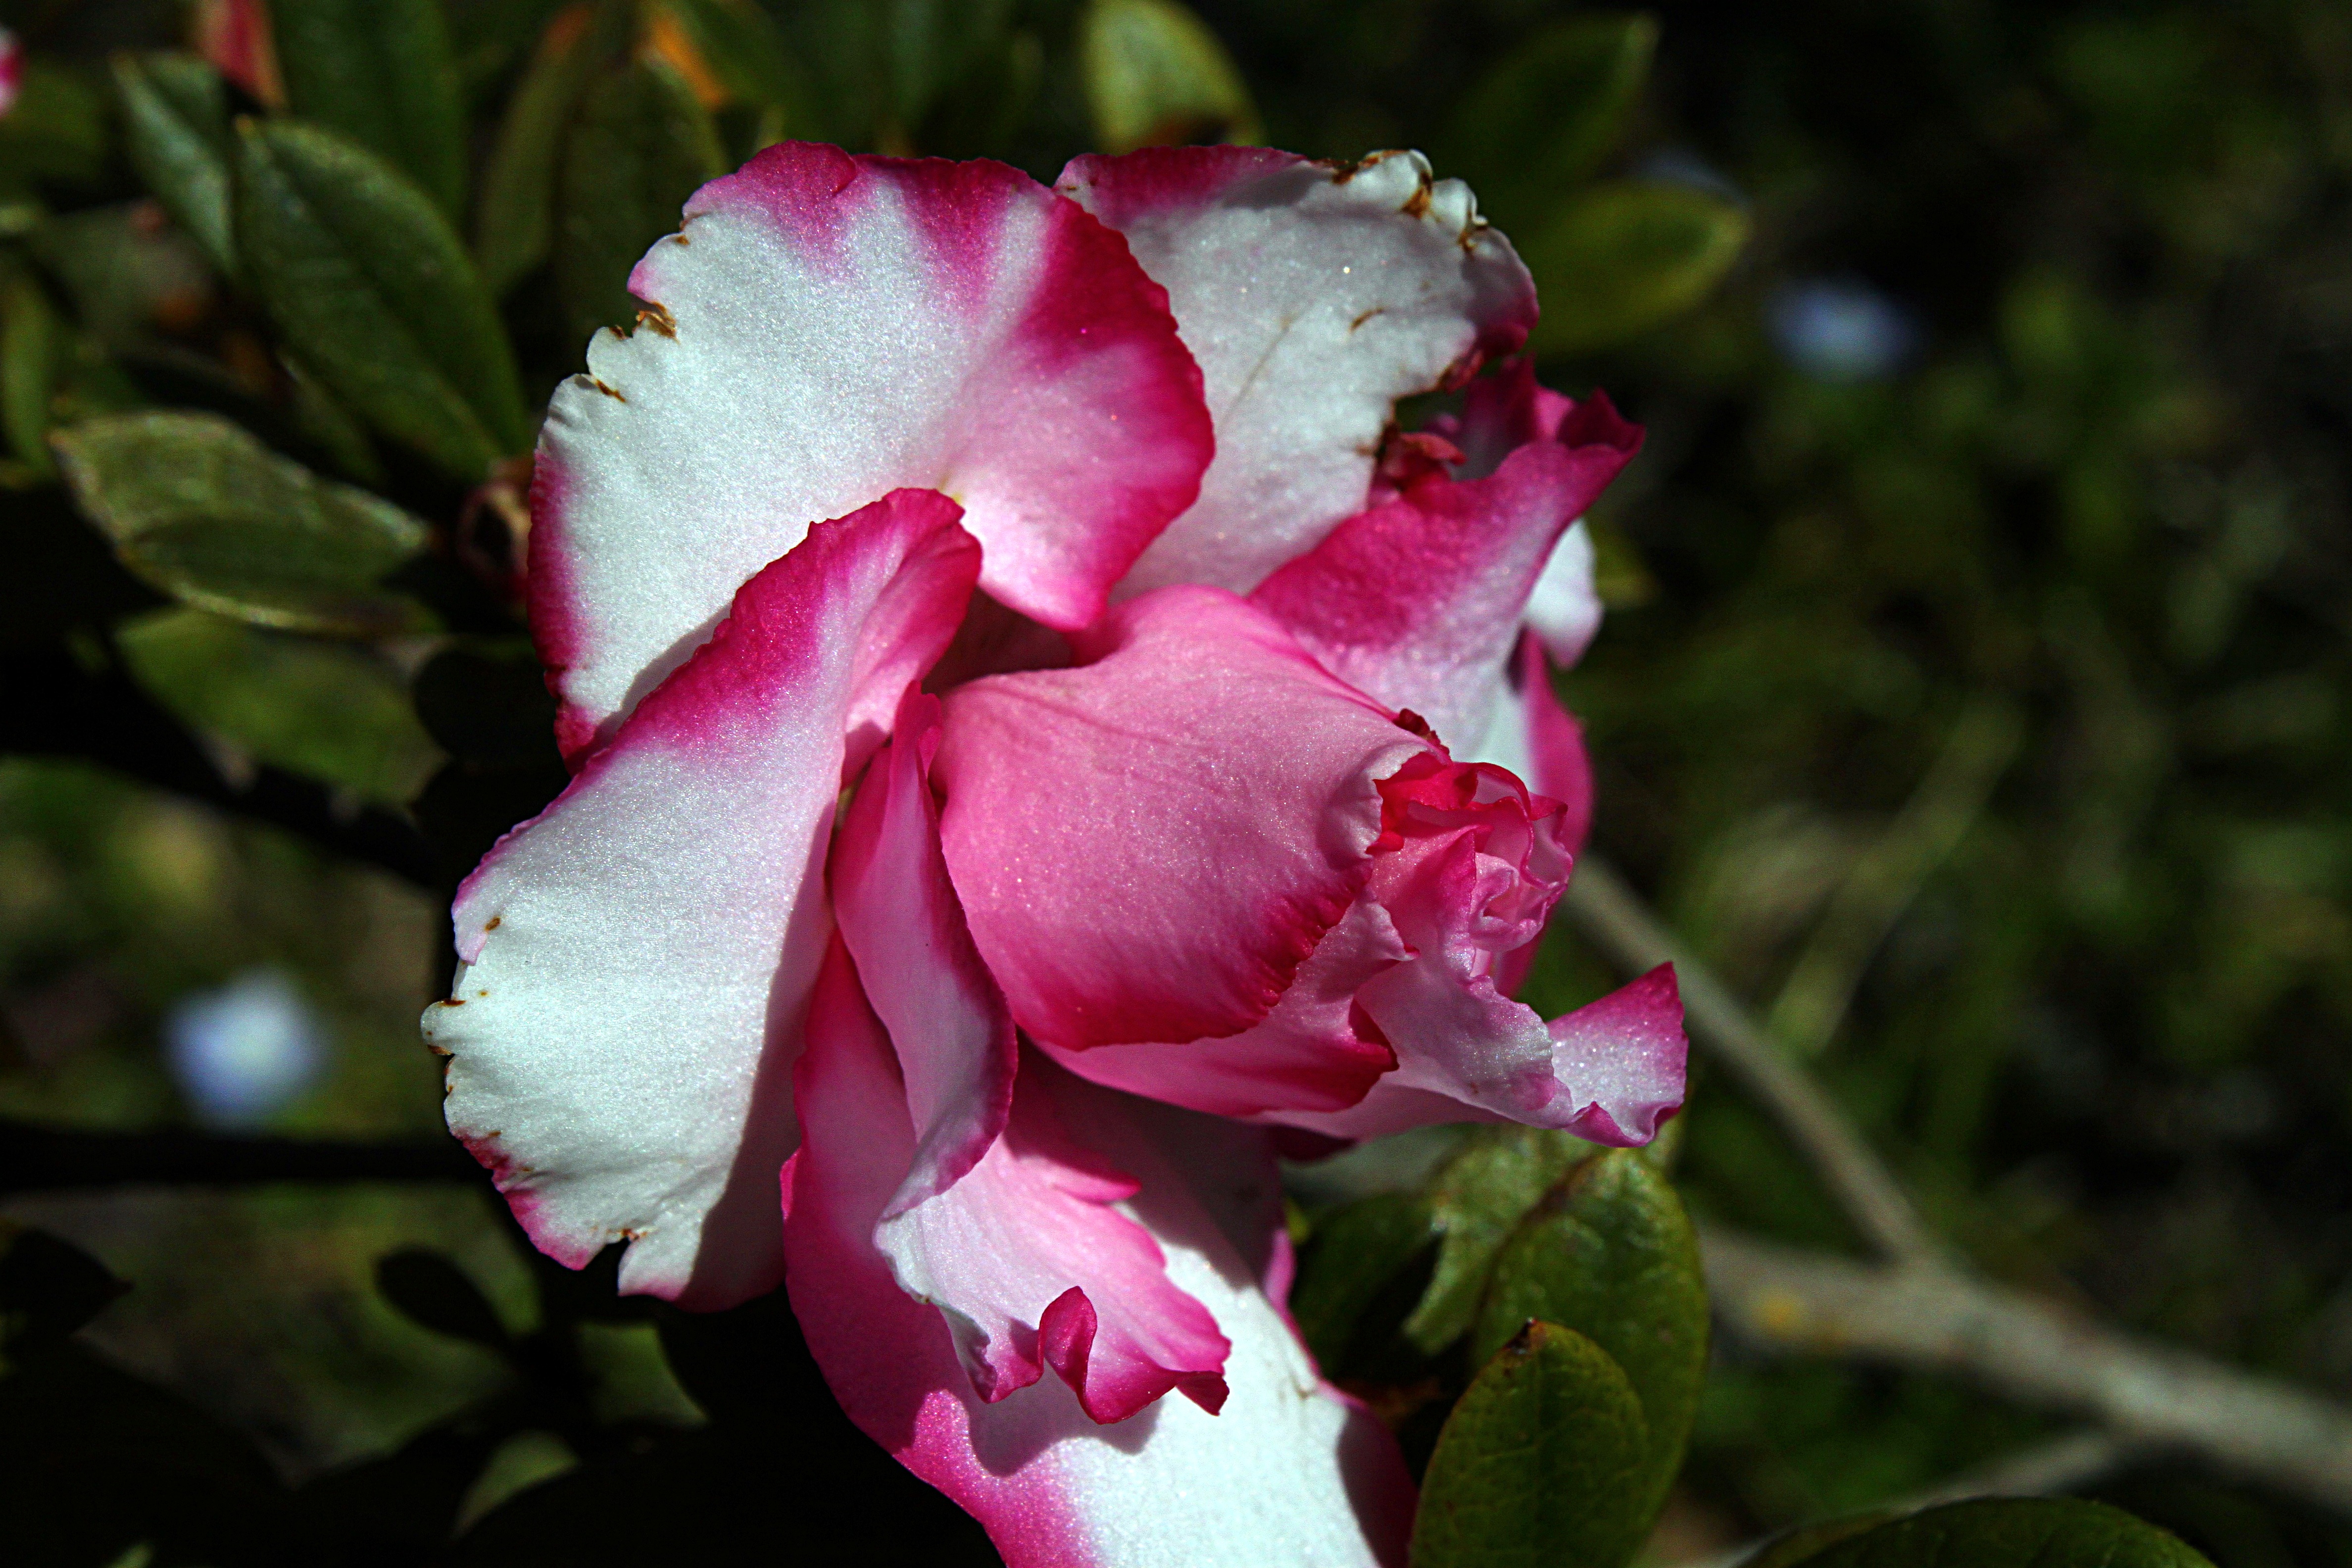
blossom, plant, flower, petal, rose, macro, botany, pink, flora, flowers, shrub, flores, ggl1, canoneos500d, macro photography, flowering plant, garden roses, rose family, land plant